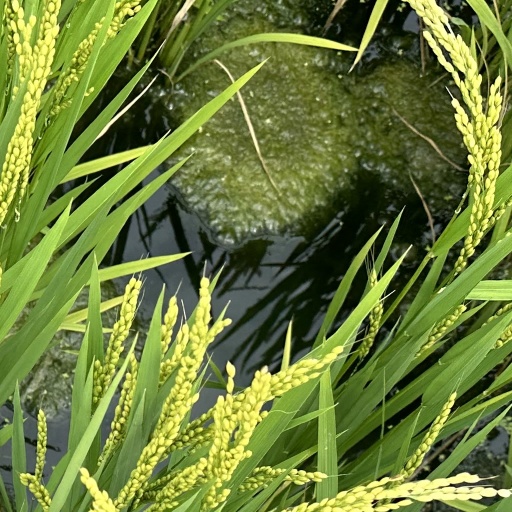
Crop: rice